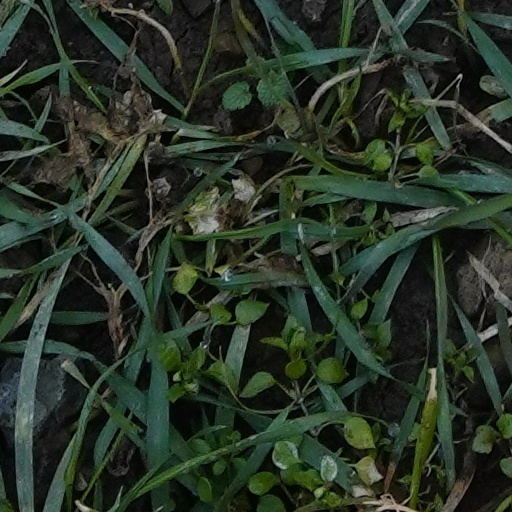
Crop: wheat